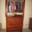
Label: wardrobe